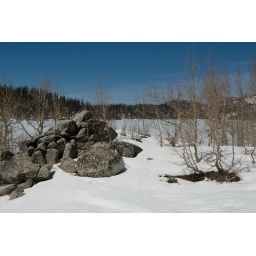
Cool glacial rock pile and trees with Marlette lake in the background